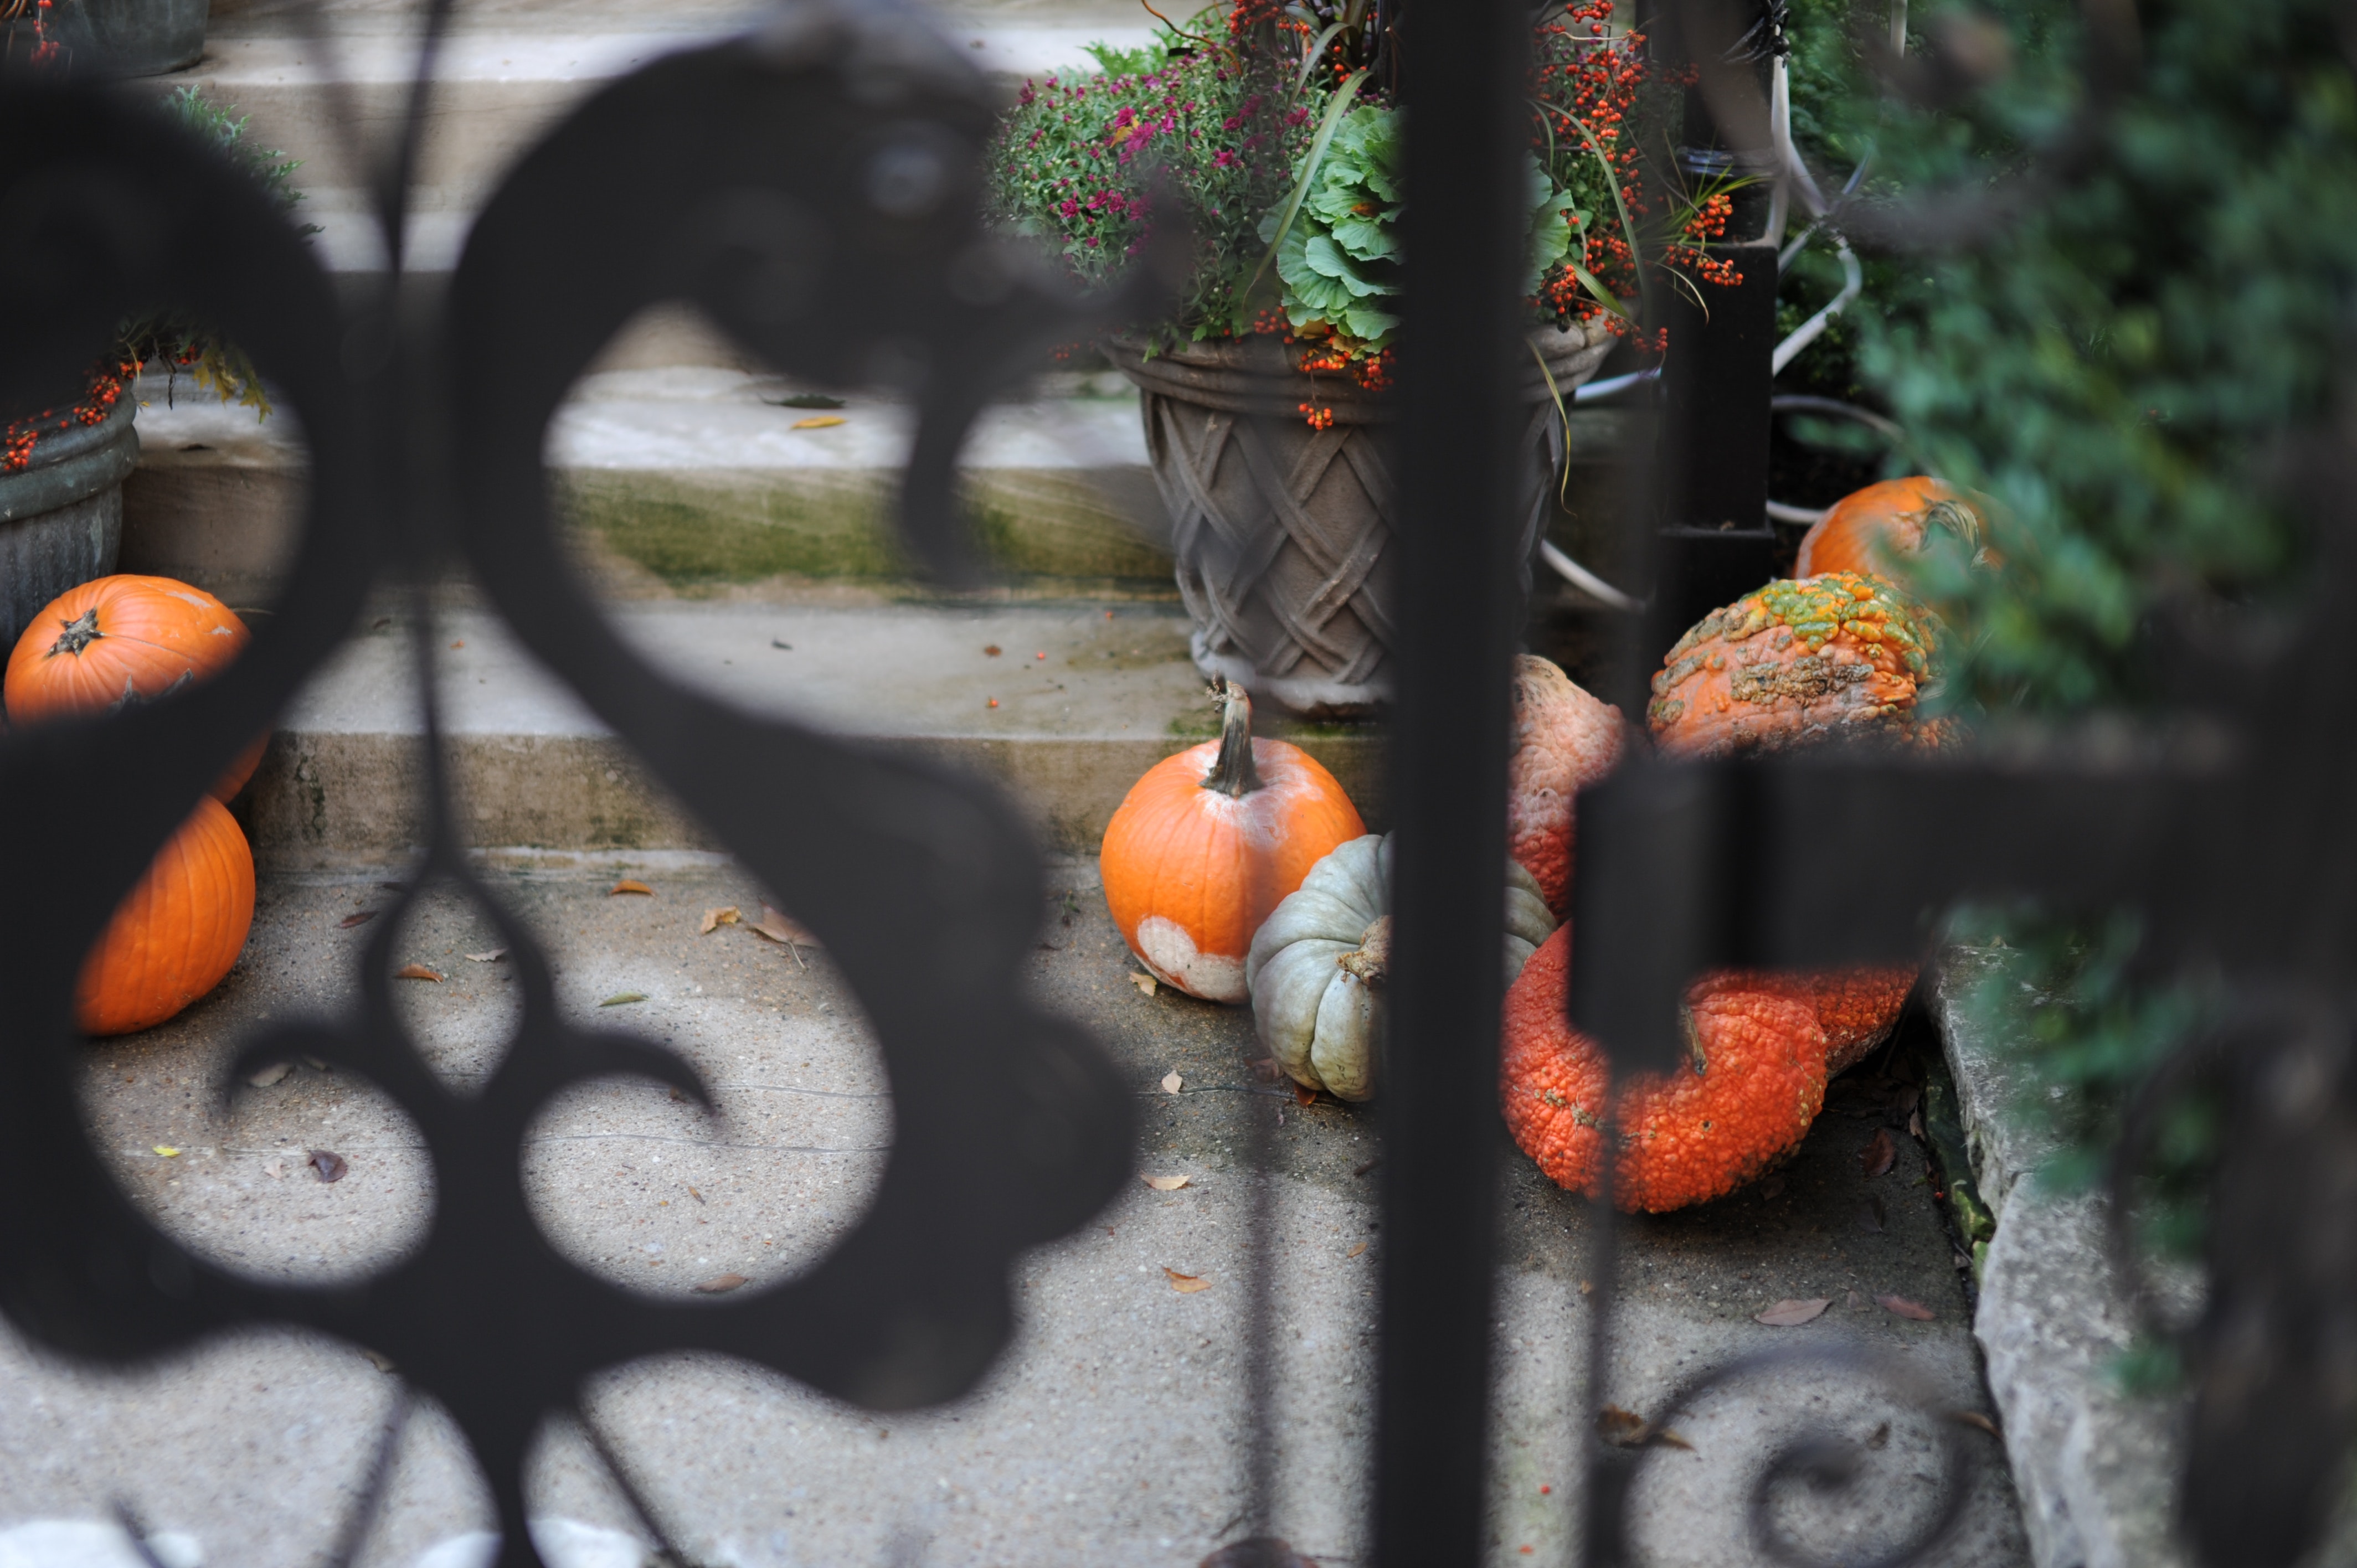
plant, tree